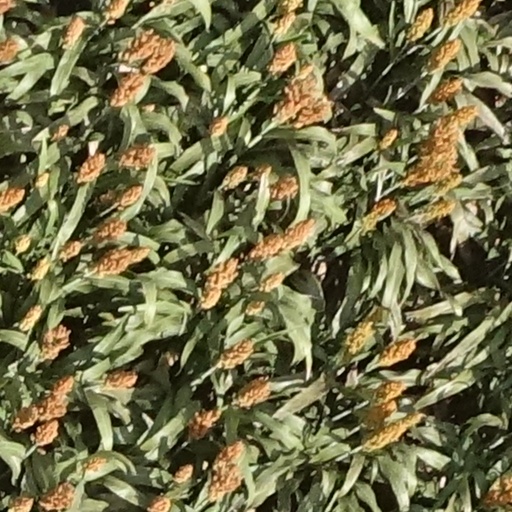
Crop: sorghum